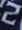
Number: 2